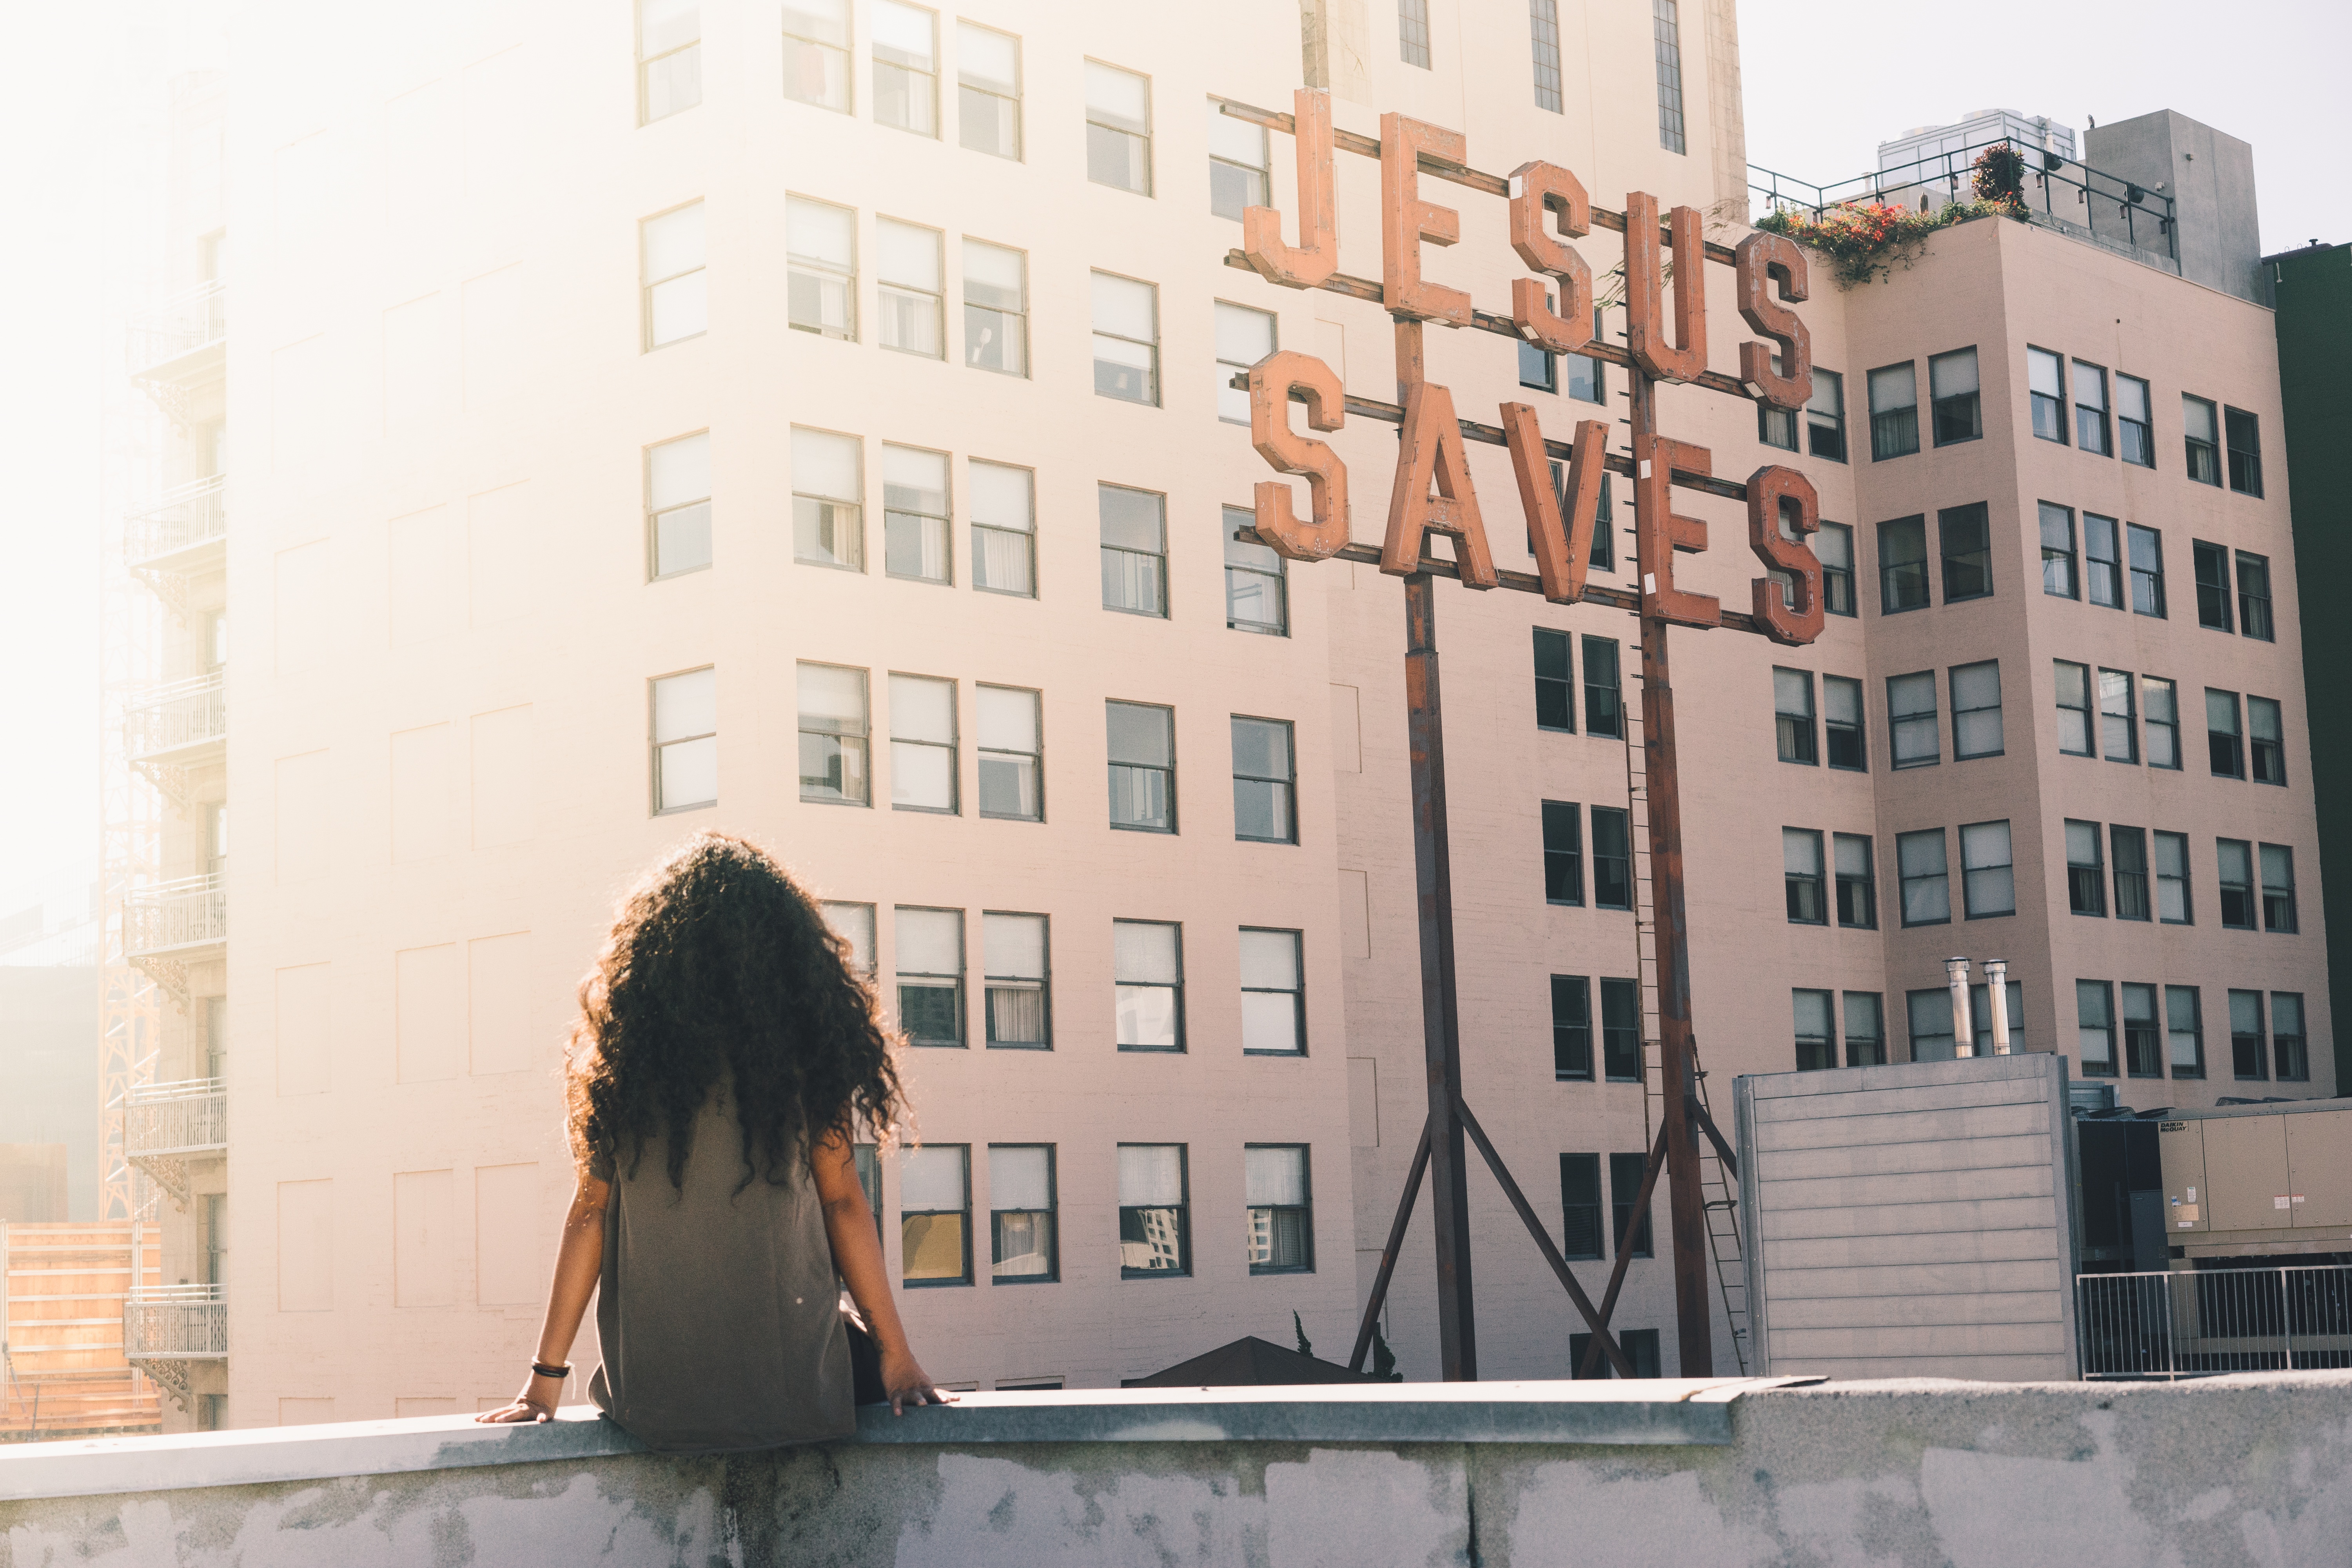
woman, view, urban, female, facade, lady, tower block, condominium